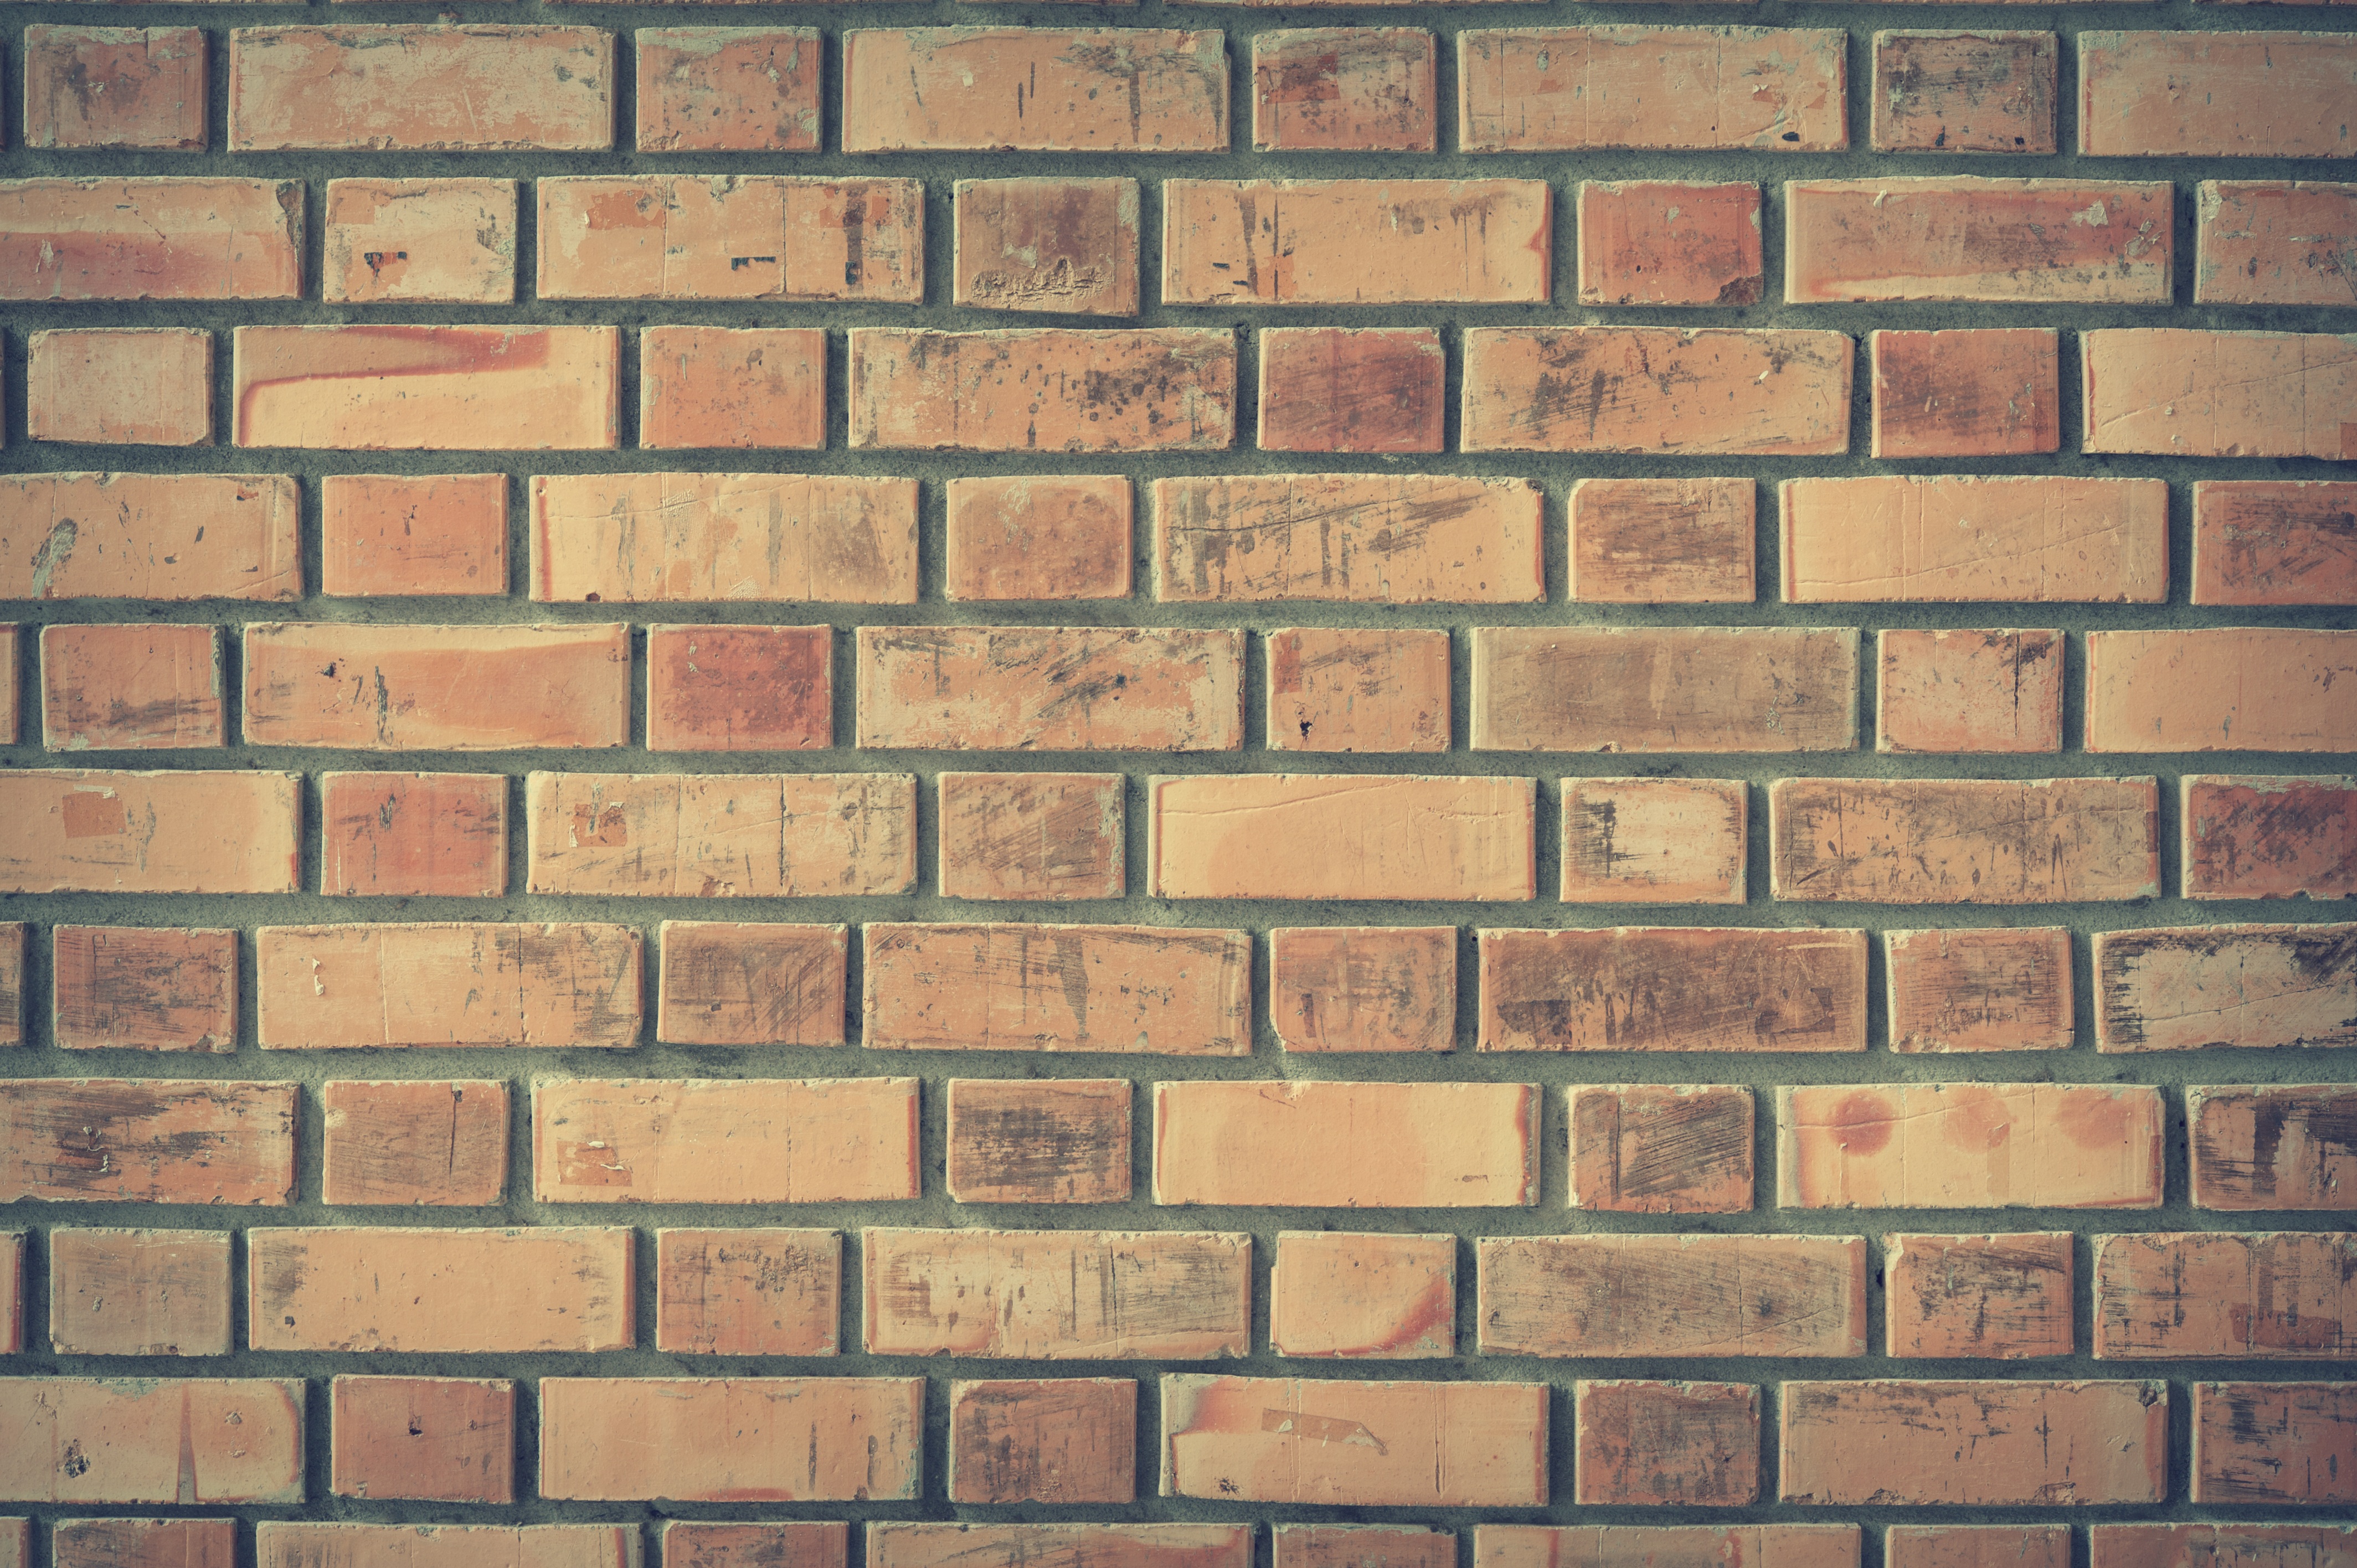
wood, texture, floor, wall, pattern, tile, dirty, brick, material, concrete, font, stones, art, hardwood, cement, bricks, brickwork, flooring